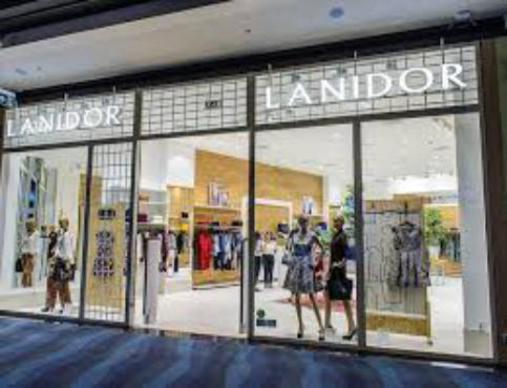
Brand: lanidor
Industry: Clothes